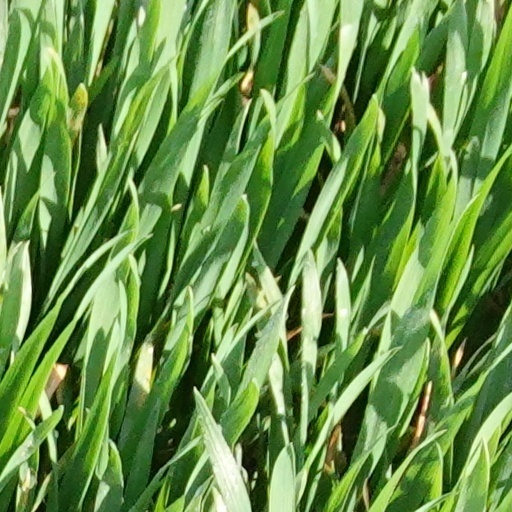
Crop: wheat